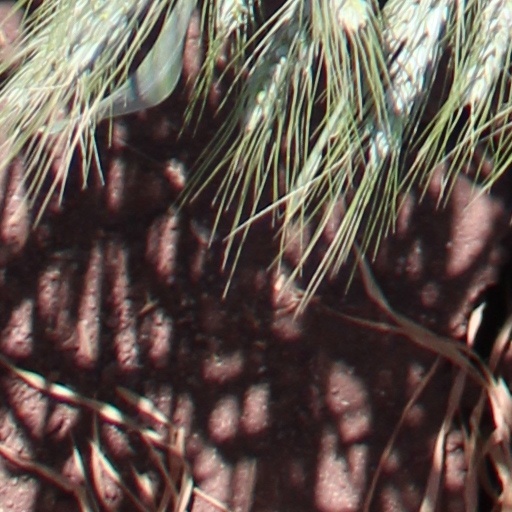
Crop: wheat